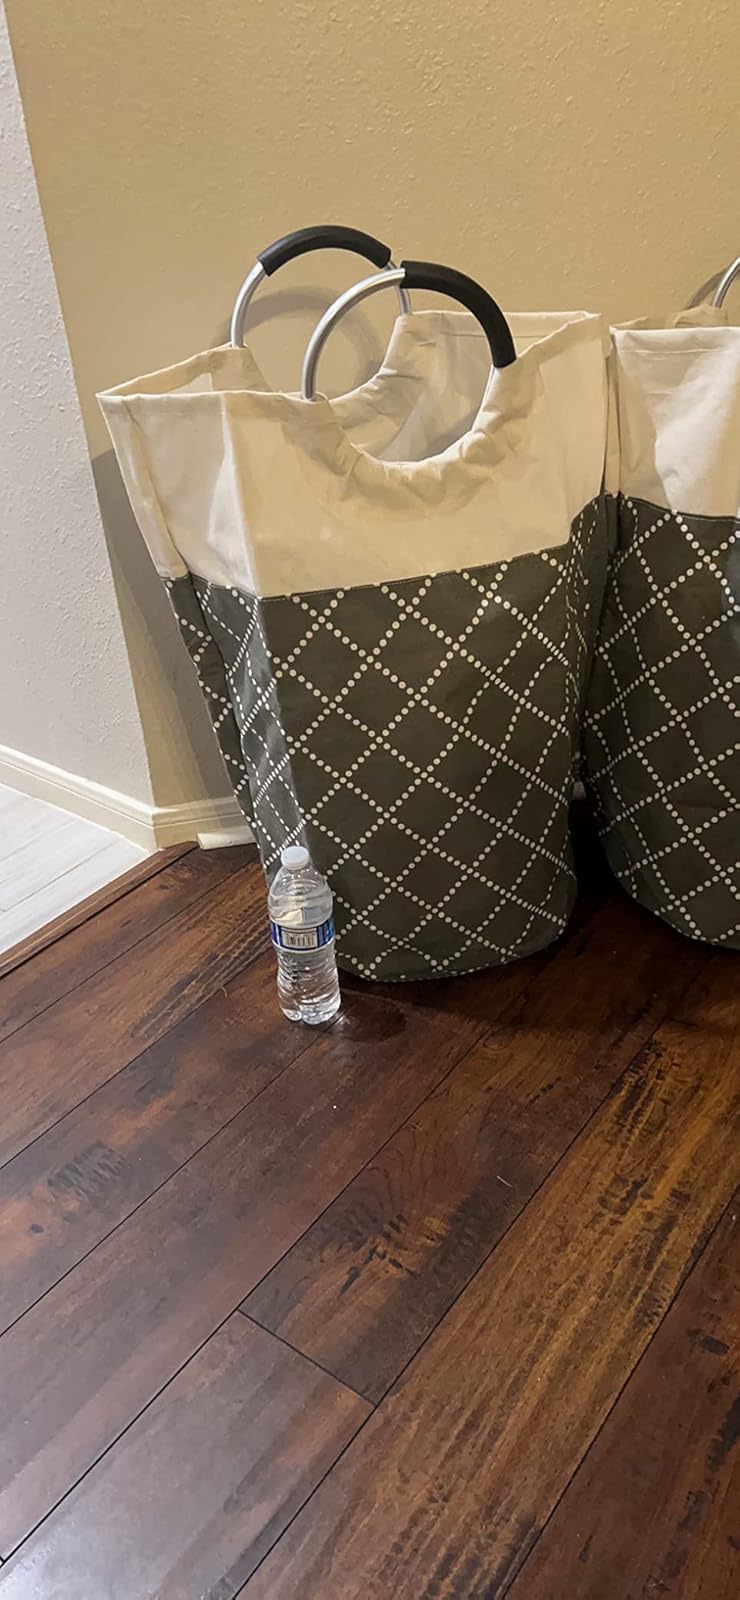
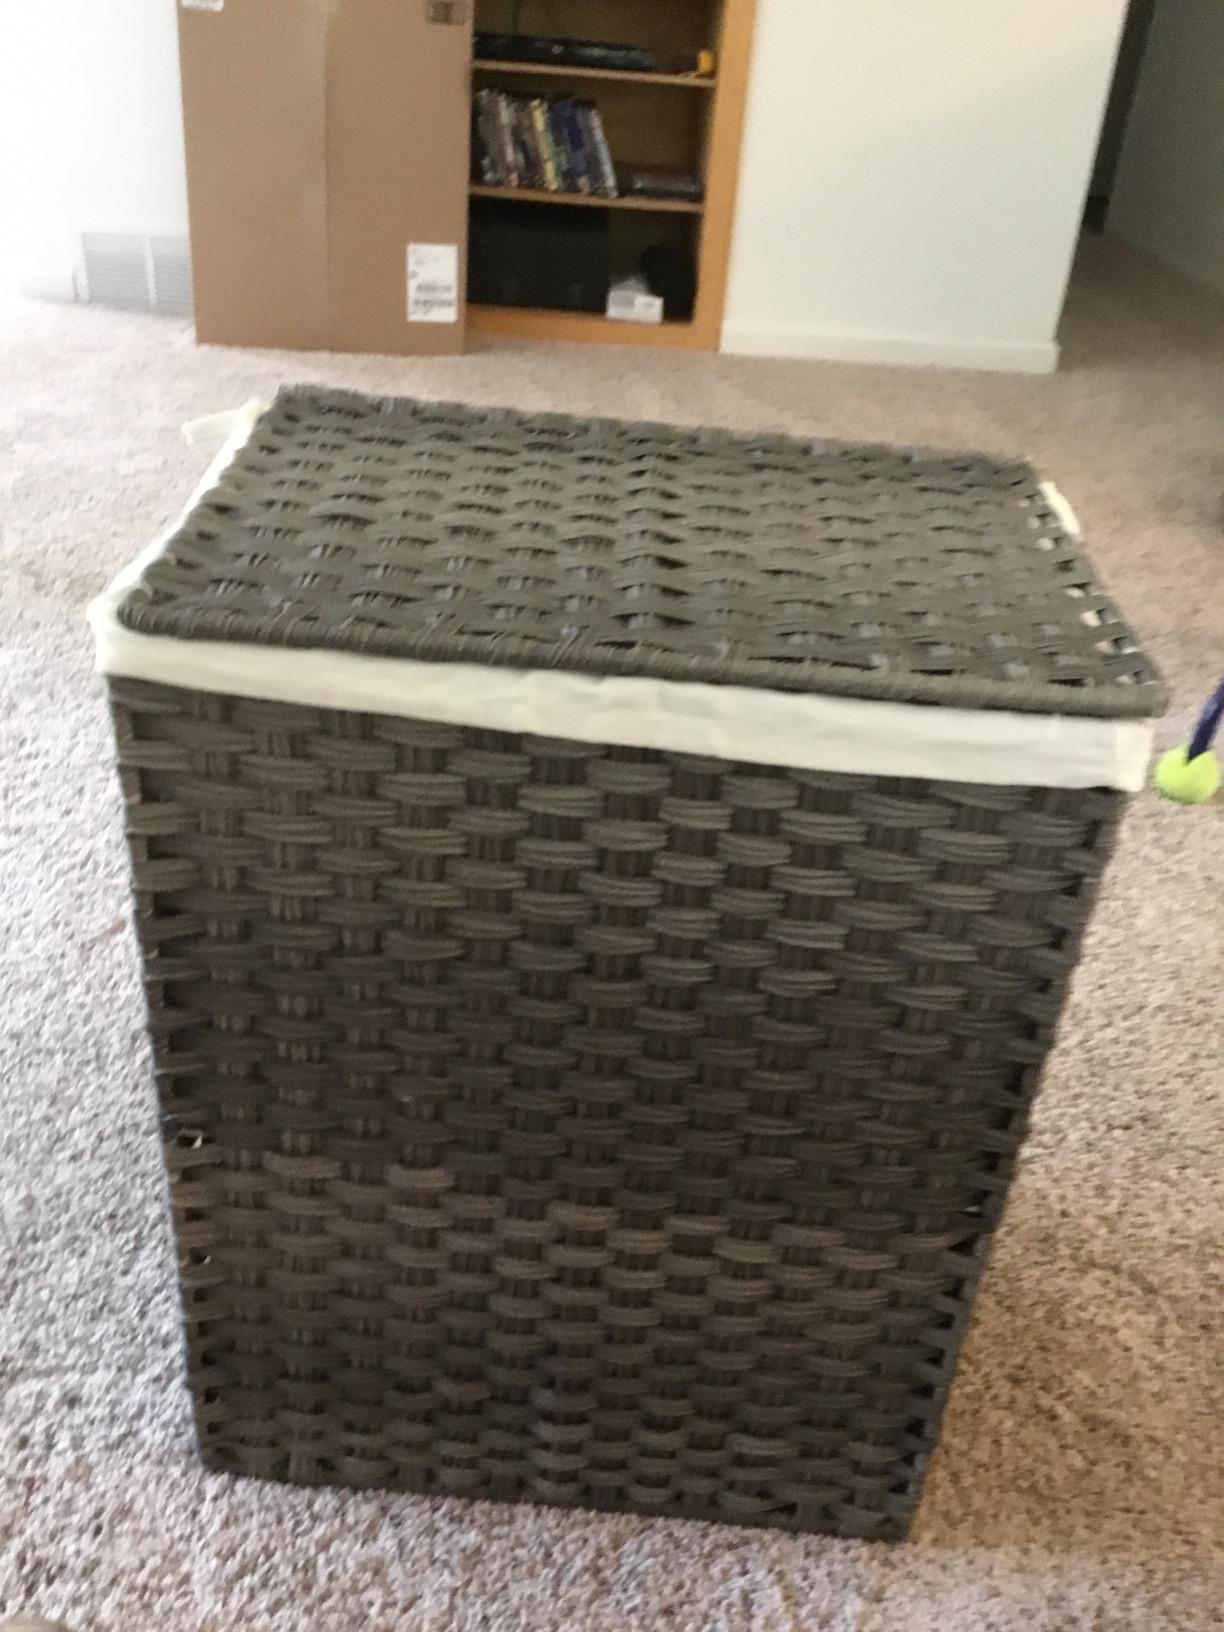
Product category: items_hamper
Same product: no